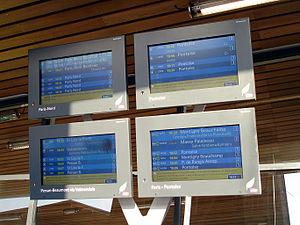
La gare d'Ermont - Eaubonne est une gare ferroviaire française de la ligne de Saint-Denis à Dieppe, située sur les territoires des communes d'Ermont et d'Eaubonne. Elle se trouve à la bifurcation des lignes de Paris-Saint-Lazare à Ermont-Eaubonne, d'Ermont-Eaubonne à Champ-de-Mars et d'Ermont-Eaubonne à Valmondois, à 14,2 km de la gare de Paris-Nord.
Transilien est le nom du réseau de trains de banlieue de SNCF Voyageurs desservant principalement les gares d'Île-de-France. La zone couverte ne correspond pas exactement aux limites administratives de la région : les trains desservent aussi plusieurs gares situées en Normandie, dans les Hauts-de-France et en région Centre-Val de Loire. A contrario, quelques gares situées aux marges de la région ne sont pas desservies par le réseau, mais uniquement par les trains express régionaux des régions voisines. Il est l'héritier des trains de banlieue qui existaient depuis la fin du XIXᵉ siècle.